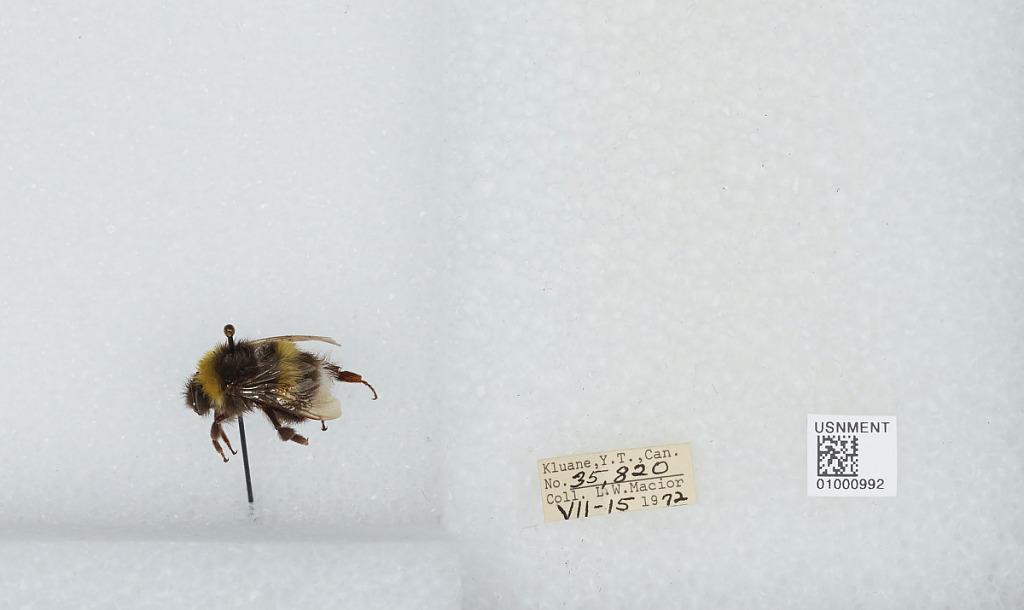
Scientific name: Bombus (Bombus) lucorum (Linnaeus)
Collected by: L. Macior
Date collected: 1972-7-15
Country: Canada
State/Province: Yukon Territory
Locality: Kluane
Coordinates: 60.75, -139.5